Syracuse Salty Dogs

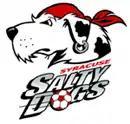
Alternate Salty Dogs logo

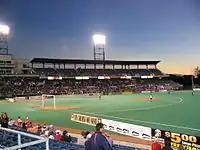
The Syracuse Salty Dogs vs. the Atlanta Silverbacks in 2004 at Alliance Bank Stadium in Syracuse, NY

The Syracuse Salty Dogs (formally Syracuse Football Club) were a professional men's soccer team based in Syracuse, New York. The name of the club originates from "Salty Dog" which is nautical slang for an experienced sailor who has spent much of his life aboard a ship at sea and thus generally given increased credibility by ship mates in matters pertaining to ship-board life and duties. The club was a member of the USL A-League, playing only two seasons from 2003–2004. The club was owned and operated by the Syracuse Pro Sports Group and played most home games at P&C Stadium. The team suspended operations in October 2004 due to financial difficulties and has not played since. However, groups have been working to return pro soccer to Syracuse.